Rowing at the 1908 Summer Olympics – Men's single sculls

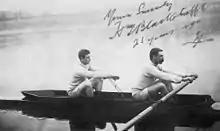
Gold medalist Harry Blackstaffe (right, seen with Harry Tate during a coxless pair competition sometime in the early 1900s)

The men's single sculls was one of four rowing events on the Rowing at the 1908 Summer Olympics programme. Nations could enter up to 2 boats (total of 2 rowers). Nine rowers from six nations competed. The host nation, Great Britain, earned the top two spots with Harry Blackstaffe taking gold and Alexander McCulloch silver. It was the first victory in the event for Great Britain, which had taken bronze in 1900. The two bronze medals went to semifinalists Bernhard von Gaza of Germany and Károly Levitzky of Hungary, both nations making their debut in the event.